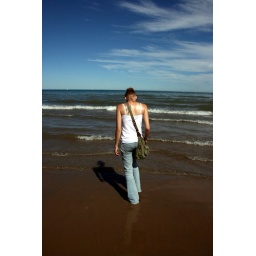
Julie walking on the beach in racine, lake michigan. and oh, yea there's dust in my sensor Again! There's dust in the sky.